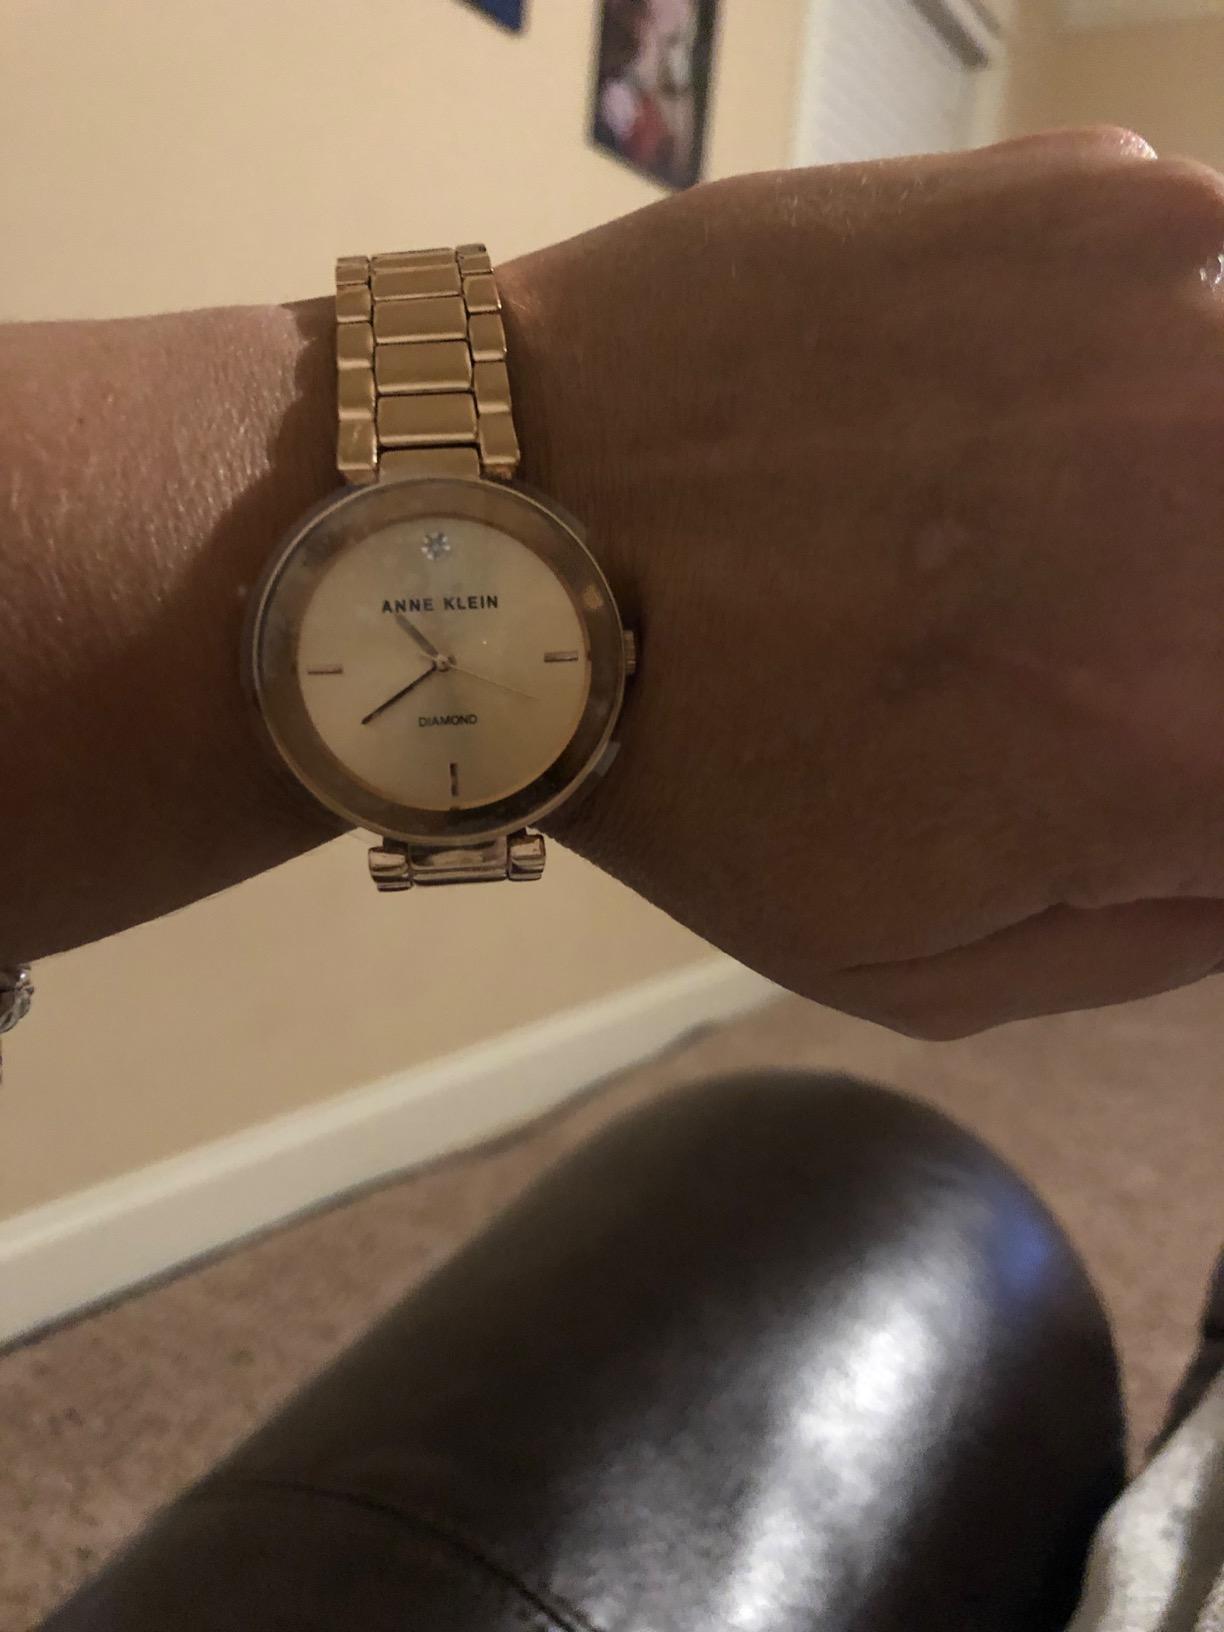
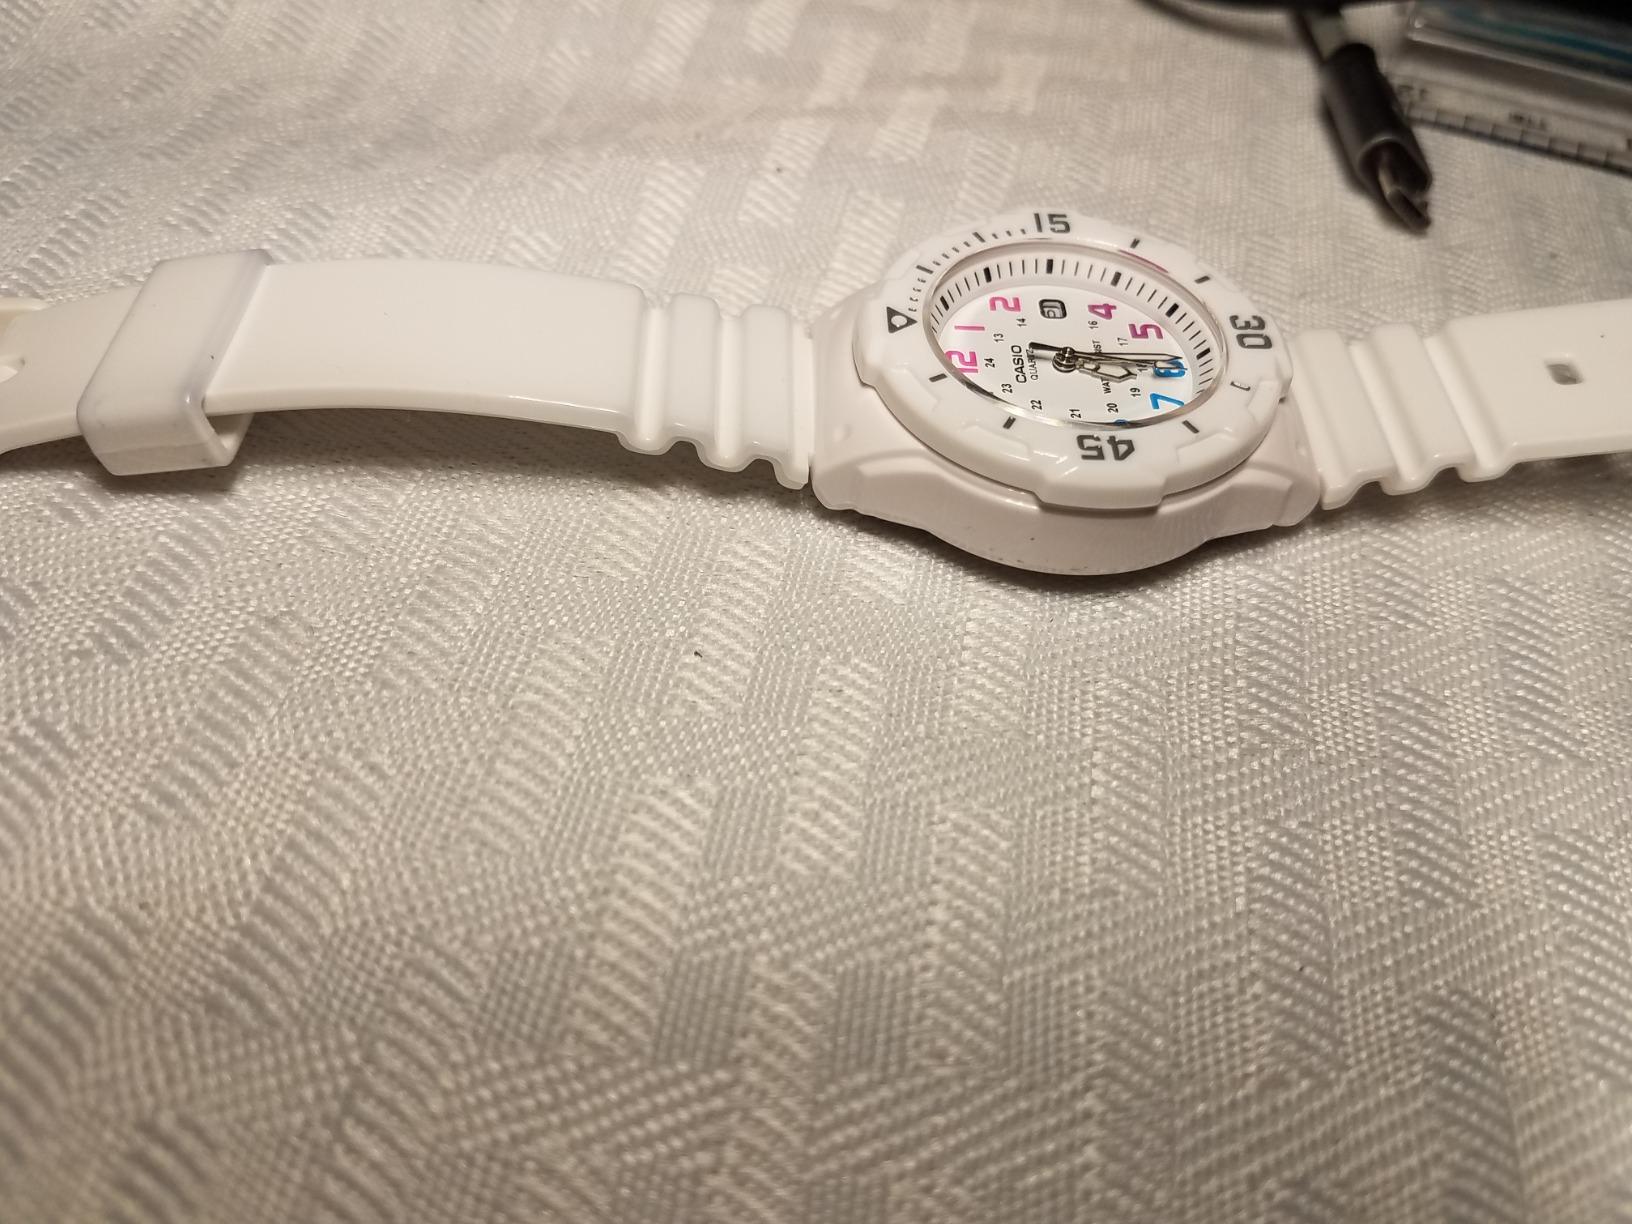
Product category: accessories_watch
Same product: no